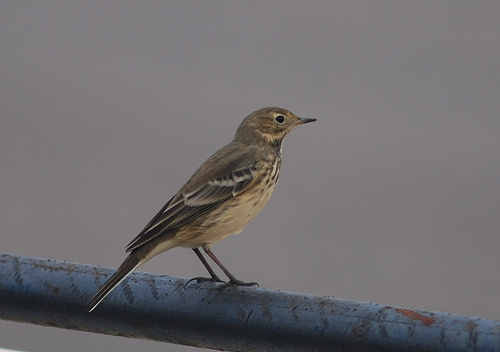
a bird with a small pointed bill, white eye ring and spotted black and brown breast.
this is a bird with a white belly and a brown back and head.
a brown sparrow with spotted breast, white wingbars, and light brown belly.
this bird has a sharp black bill, a white belly, a white with brown specks on its breast, with the rest of the bird being a light grey/brown color.
a bird with several shades of brown throughout it's feathers, and a long pointed beak.
this bird is brown with white and has a very short beak.
this bird is petite in size, brown, with a short pointed bill.
this bird has wings that are grey and has a white bill
this bird is brown with a white belly , brown crown and a black beak.
a small brown bird, with a light colored belly, and a sharp bill.
Species: American Pipit